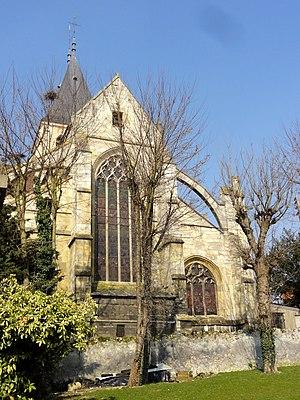
Vue sur le chevet.
L'église Saint-Didier, anciennement dédiée à saint Éterne, est une église catholique située à Villiers-le-Bel, en France. Hormis deux murs et le croisillon sud remontant au premier quart du XIIIᵉ siècle, l'édifice date essentiellement du dernier quart du XVᵉ siècle et de la seconde moitié du XVIᵉ siècle, et les influences gothique flamboyante et Renaissance se superposent parfois dans une même partie de l'édifice. Or, le plan reste d'une grande homogénéité, et les façades tout comme l'intérieur sont assez harmonieux. Surtout les voûtes flamboyantes et les finitions Renaissance sont remarquables, dont les contreforts devant le bas-côté sud et le côté nord de la nef. L'église est classée monument historique depuis 1931. Des problèmes de stabilité ont rendu nécessaire une reconstruction entière du clocher en 2007.